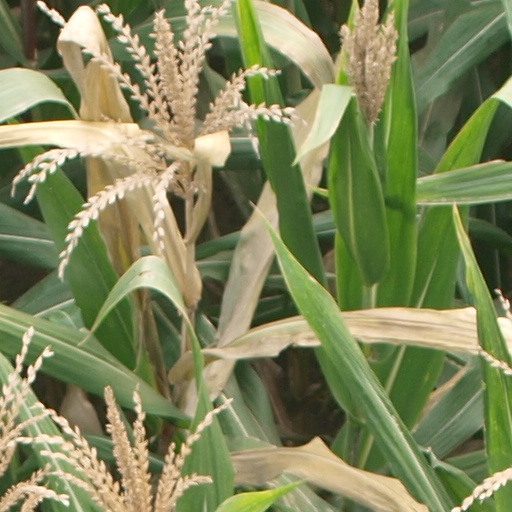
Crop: maize; corn